Turkish Australians

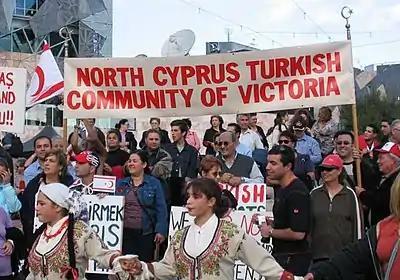
Turkish Cypriot community in Victoria

A notable scale of Turkish Cypriot migration to Australia began in the late 1940s; they were the only Muslims acceptable under the White Australia Policy. Prior to 1940, the Australian Census recorded only three settlers from Cyprus that spoke Turkish as their primary language. A further 66 Turkish Cypriots arrived in Australia in the late 1940s, marking the beginning of a Turkish Cypriot immigration trend to Australia. By 1947-1956 there were 350 Turkish Cypriot settlers who were living in Australia.